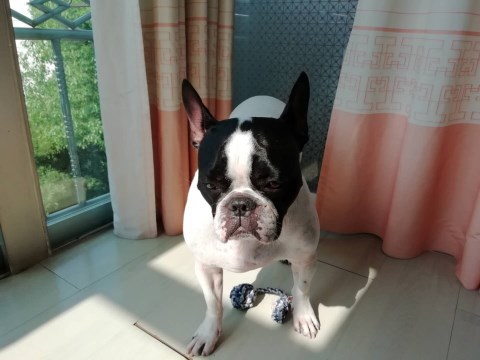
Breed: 1121-n000002-French_bulldog